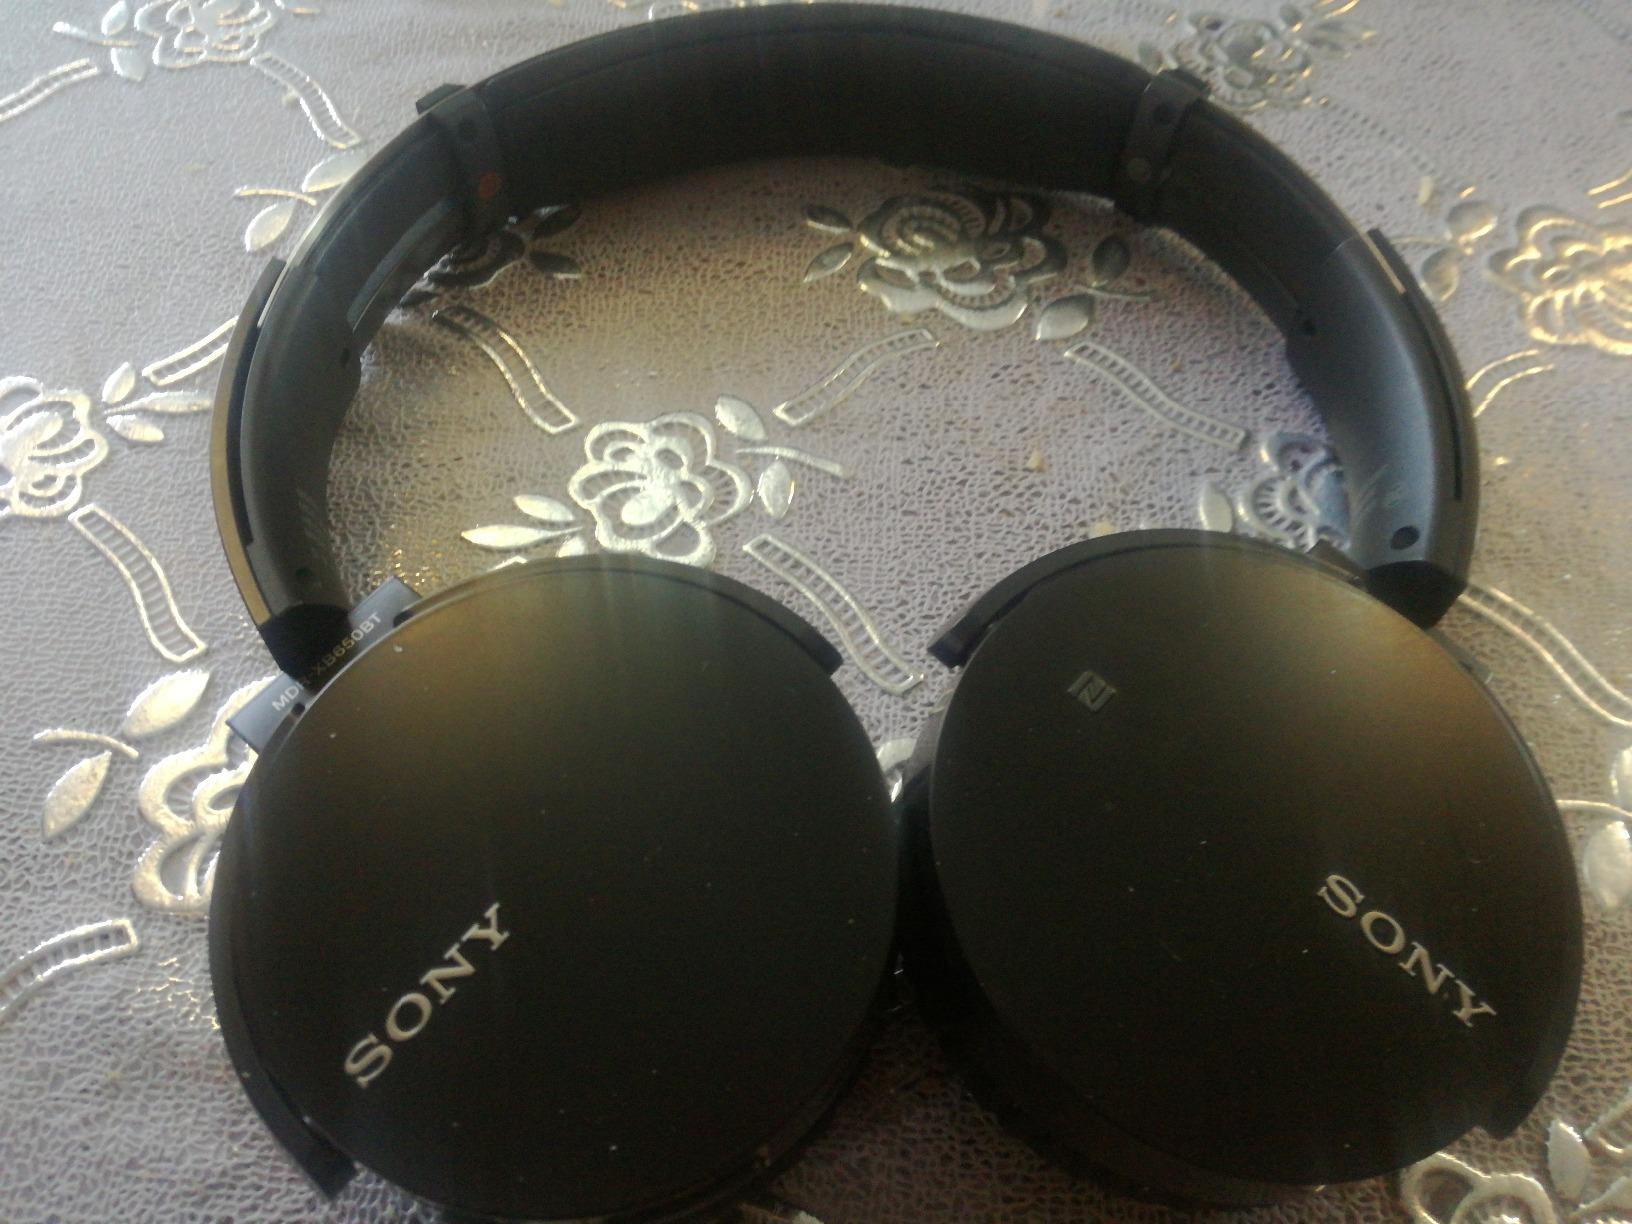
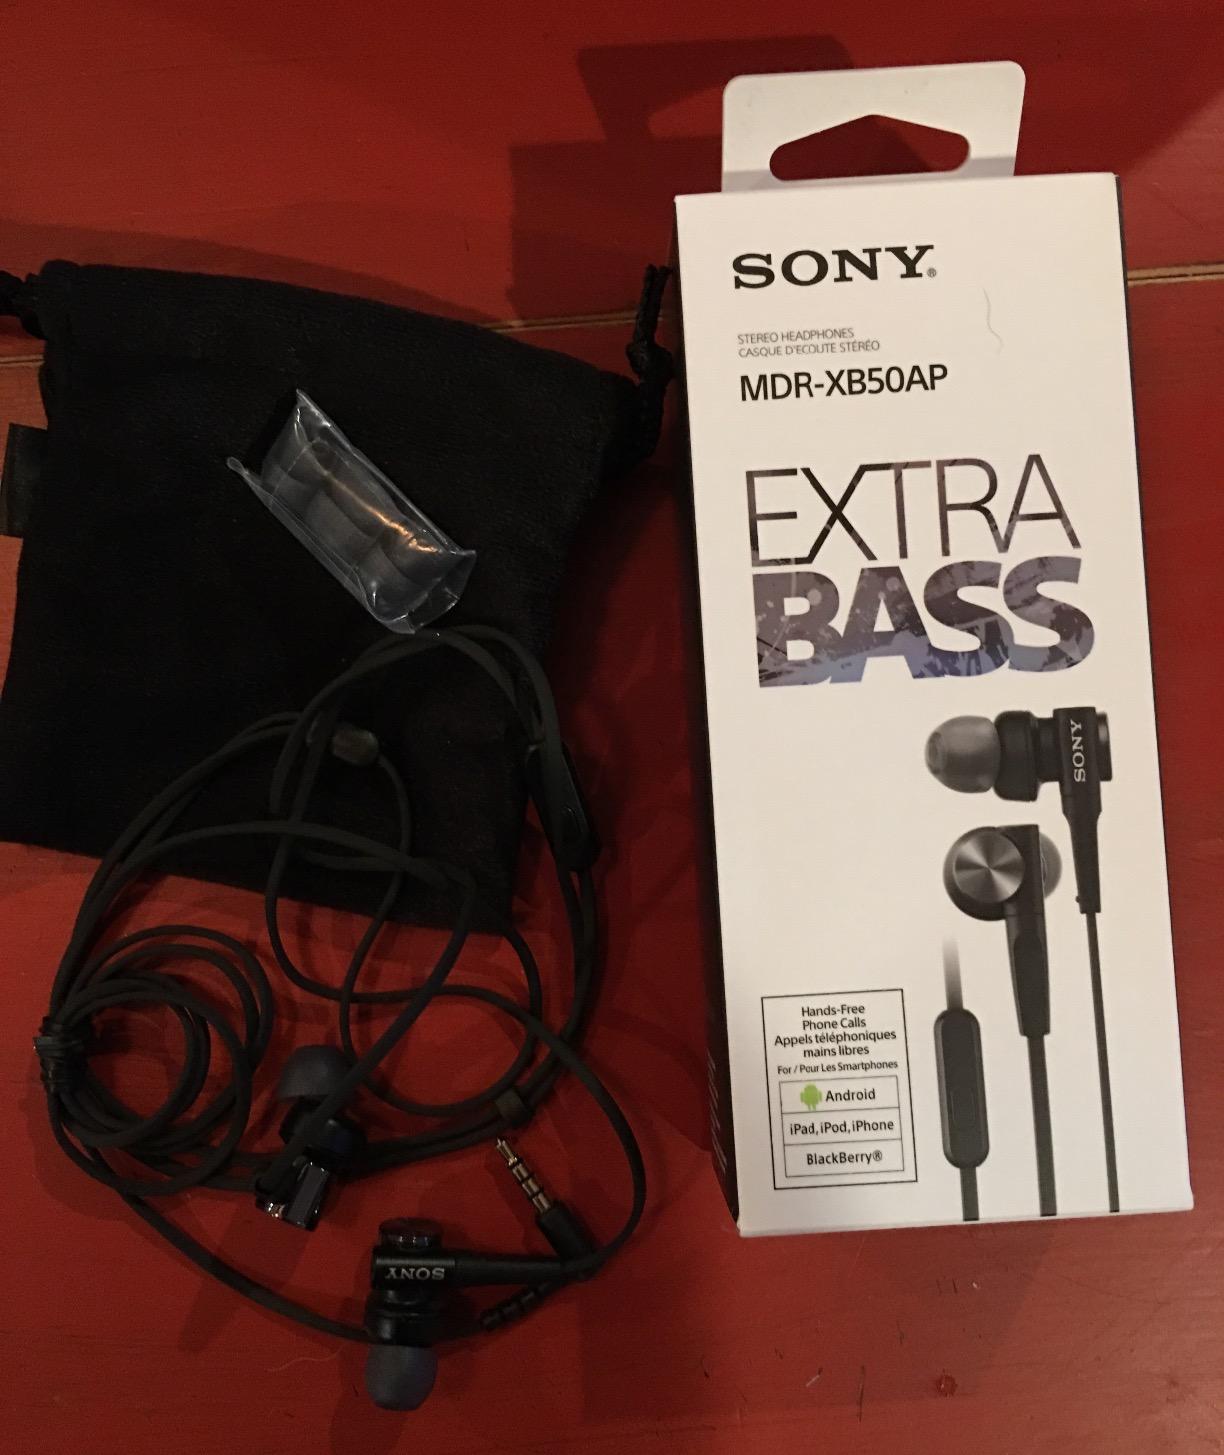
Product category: headphones
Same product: no